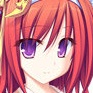
Portrait style: Anime Portrait